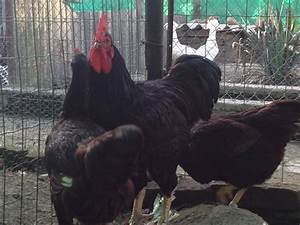
Label: gallina